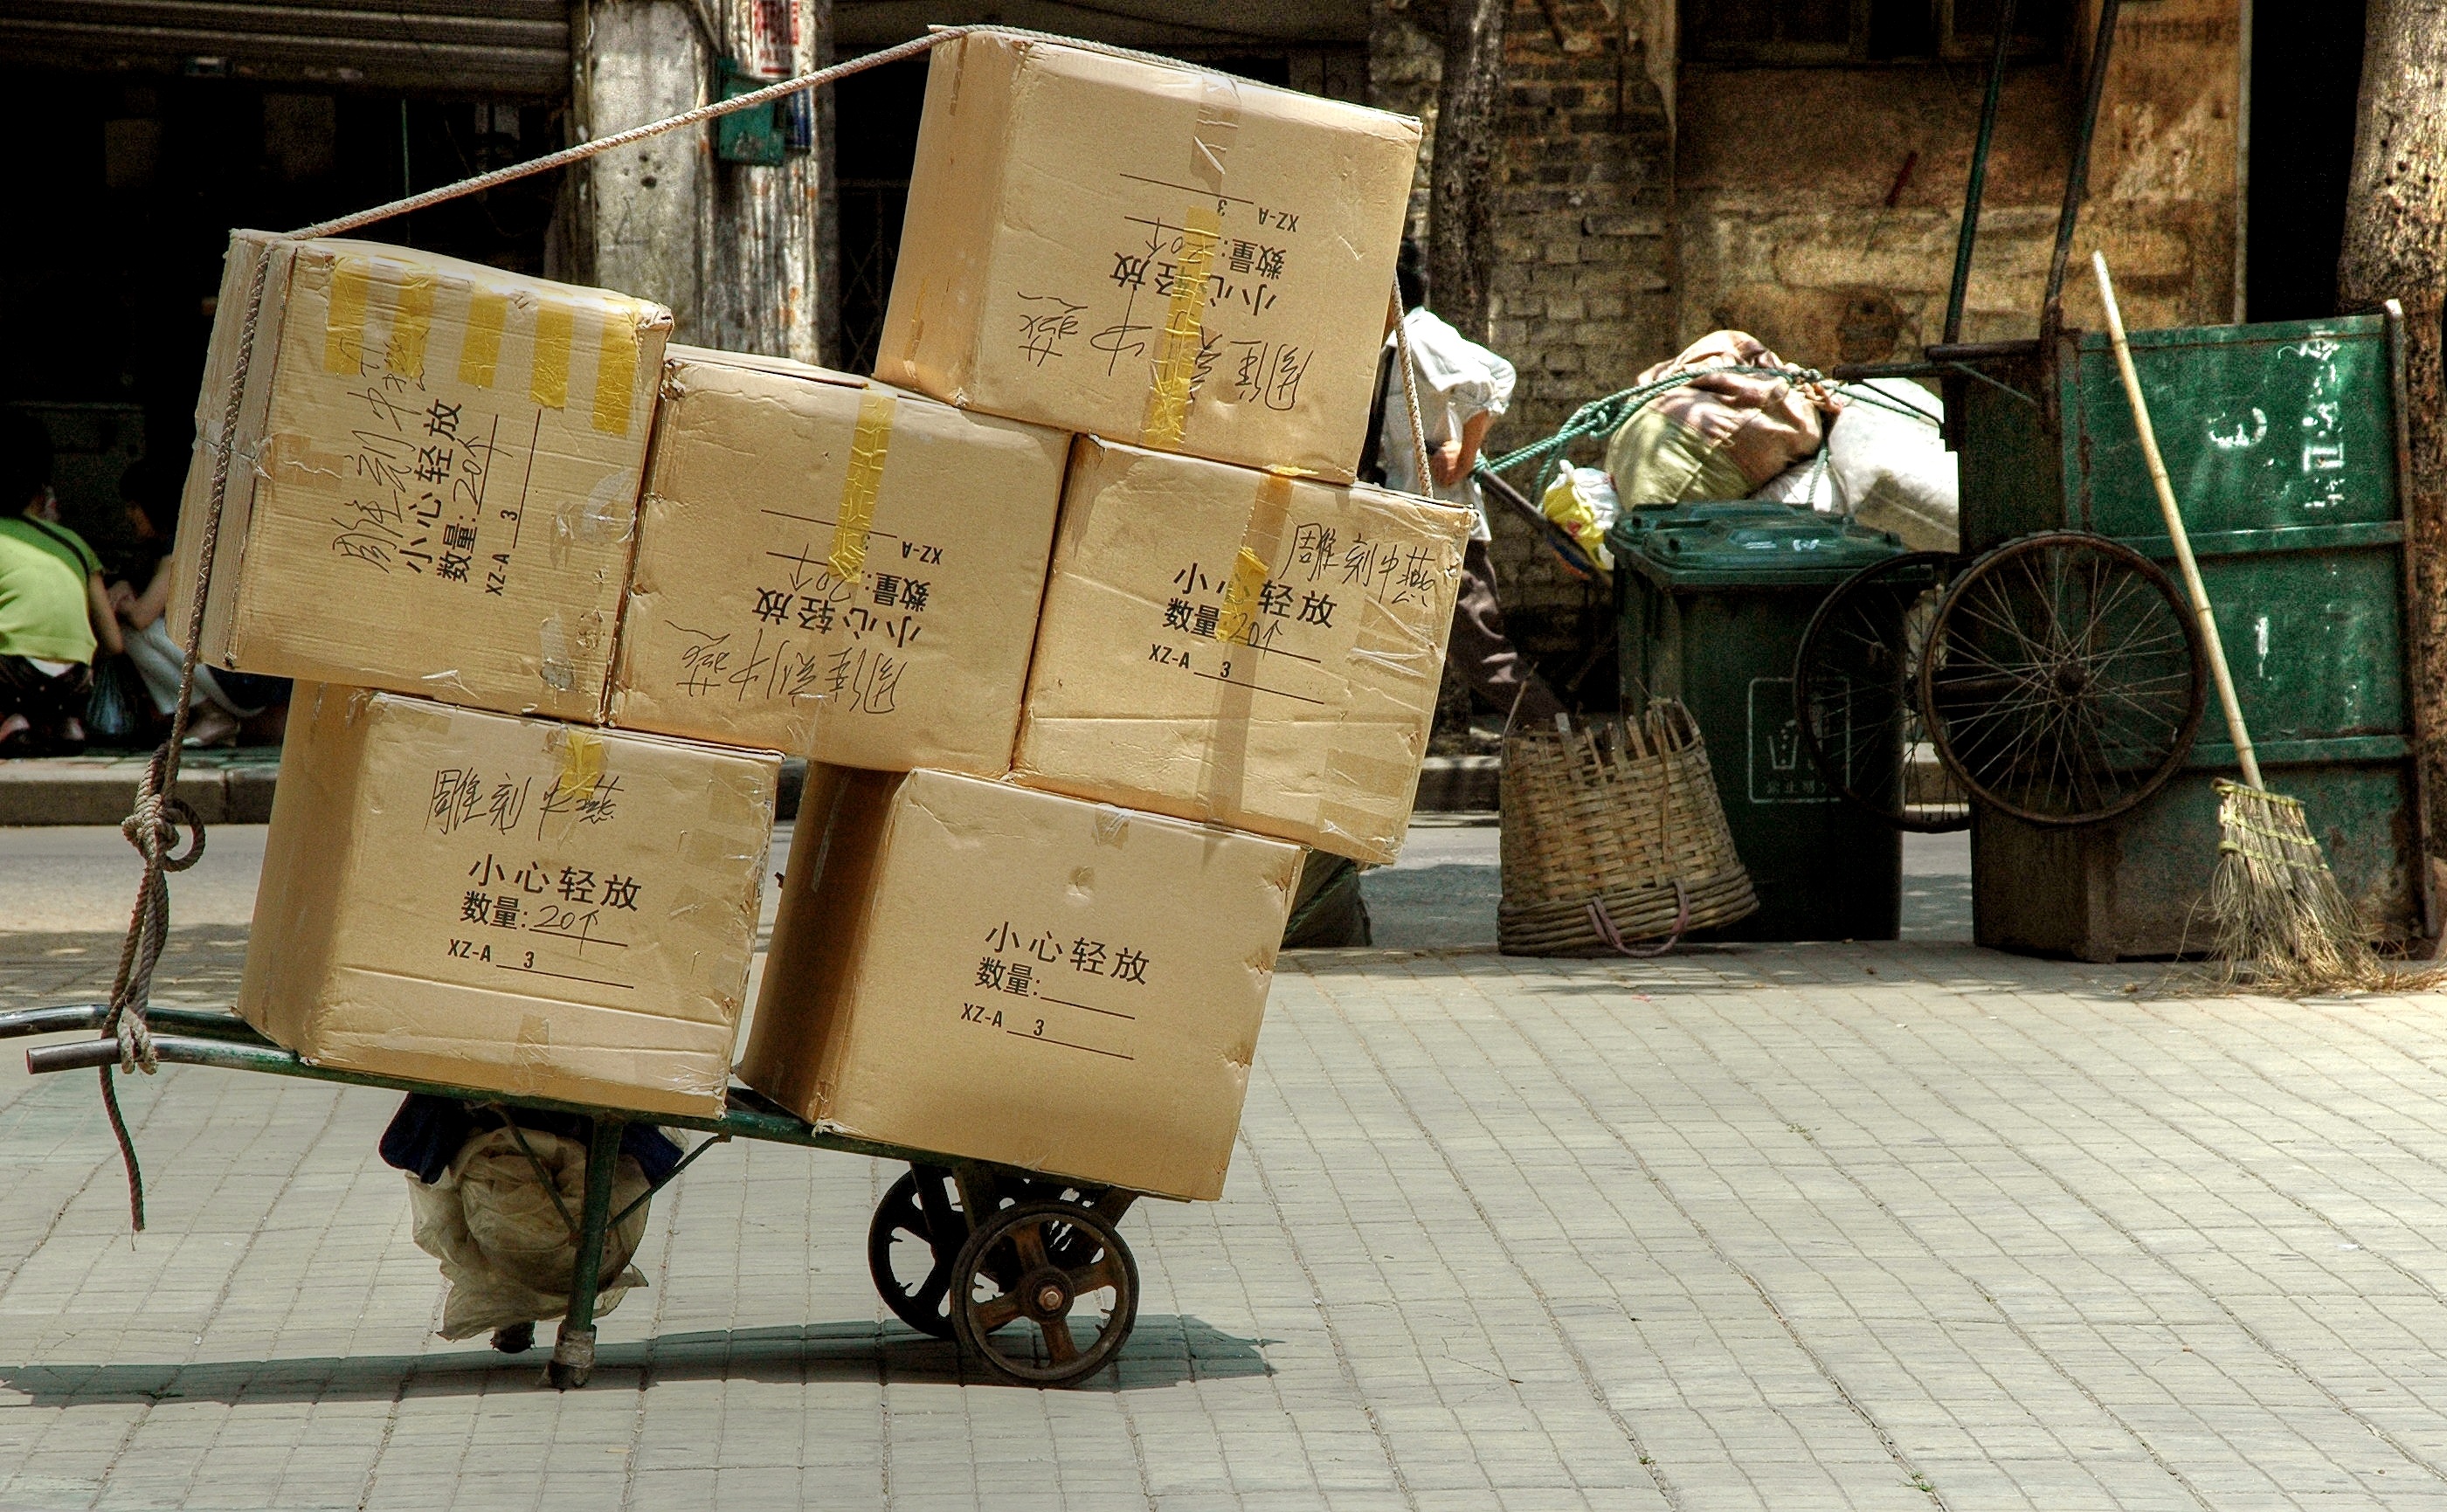
wood, cart, vehicle, art, packaging, carton, china